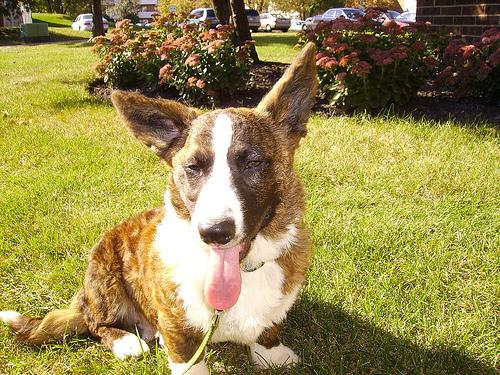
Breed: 2909-n000116-Cardigan